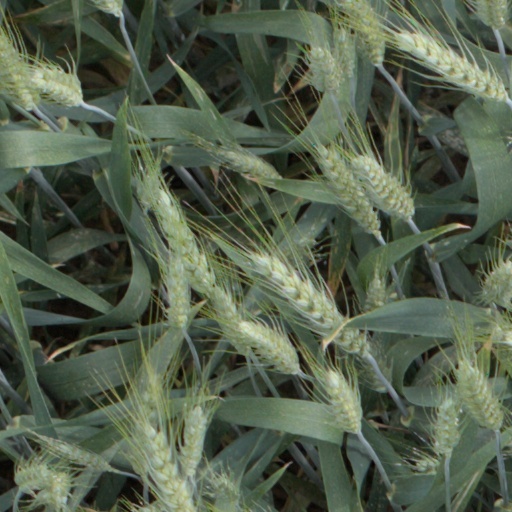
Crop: wheat